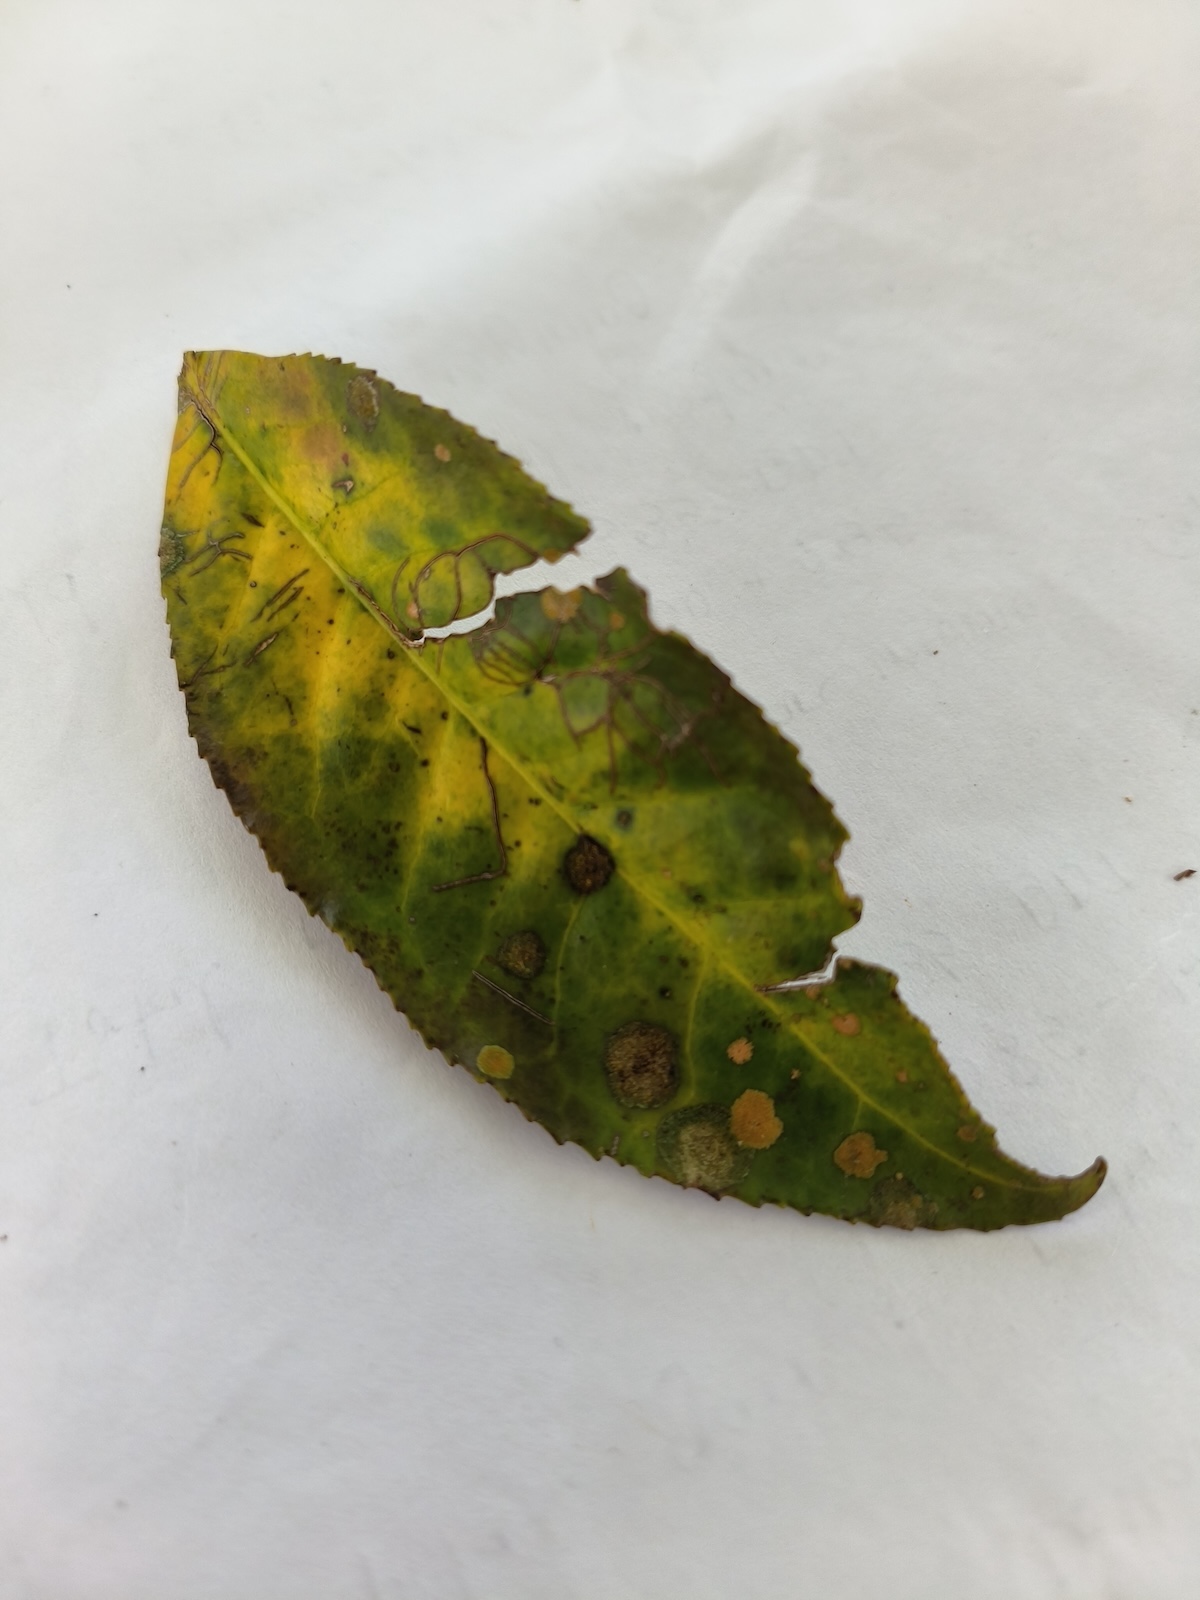
Label: Tea algal leaf spot